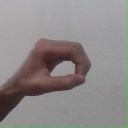
अक्षर: औ